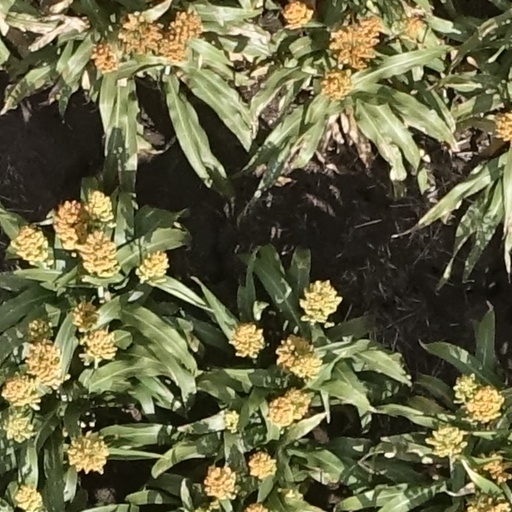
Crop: sorghum